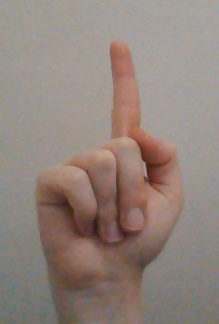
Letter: bb